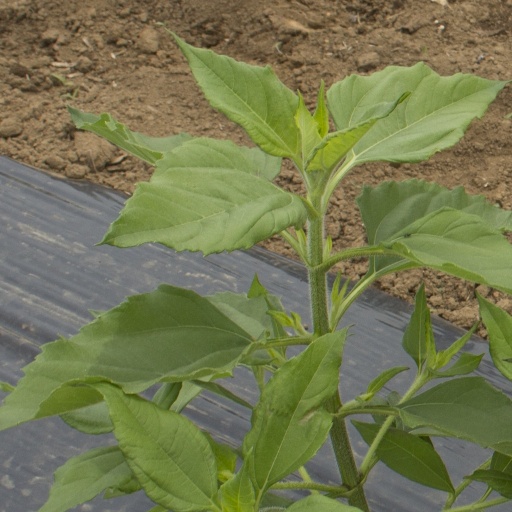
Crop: Jerusalem artichoke